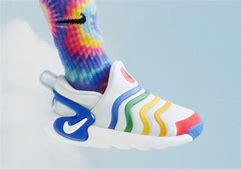
Brand: Nike
Model: Dynamo Go